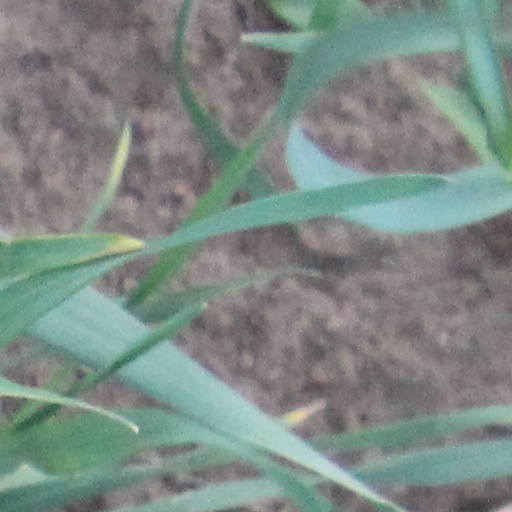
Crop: wheat